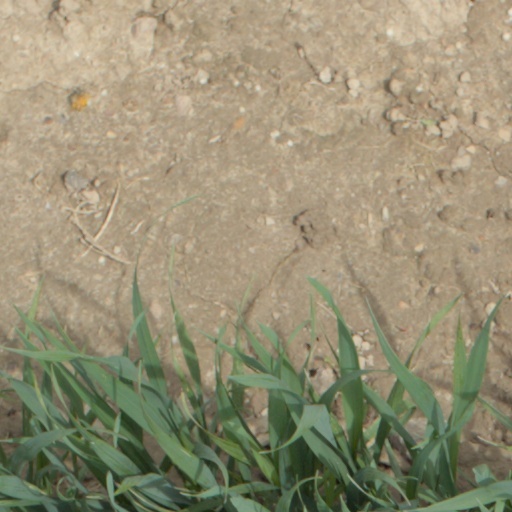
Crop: wheat